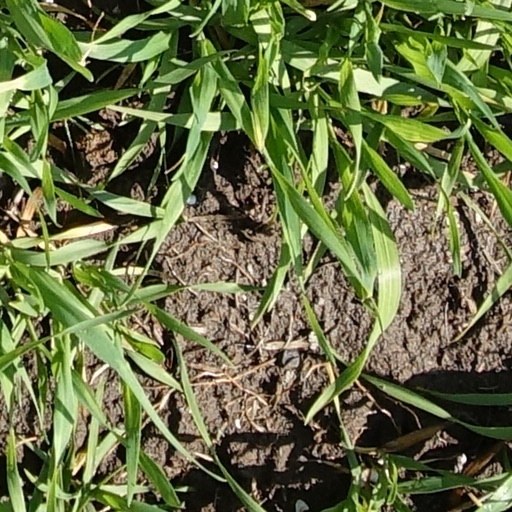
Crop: wheat